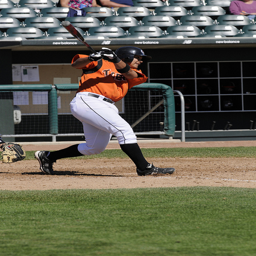
A man in an orange and white uniform swinging a baseball bat.
A batter has just taken a swing at a baseball game.
A baseball player poised to strike an incoming ball.
A baseball player swinging his bat, in front of mostly empty stands.
A baseball player swinging at a ball with a bat.